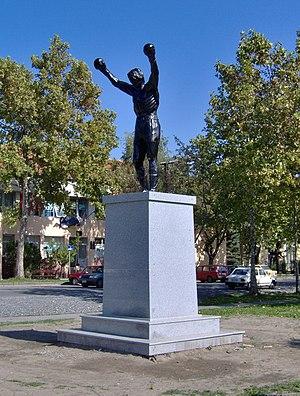
Statue de Rocky Balboa à Žitište, Voïvodine, Serbie
Žitište est une ville et une municipalité de Serbie situées dans la province autonome de Voïvodine. Elles font partie du district du Banat central. Au recensement de 2011, la ville comptait 2 898 habitants et la municipalité dont elle est le centre 16 786.